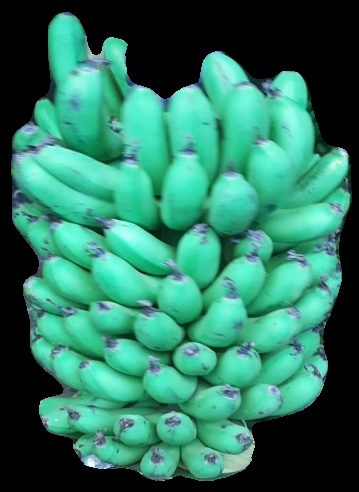
Variety: pachbale
Grade: grade1